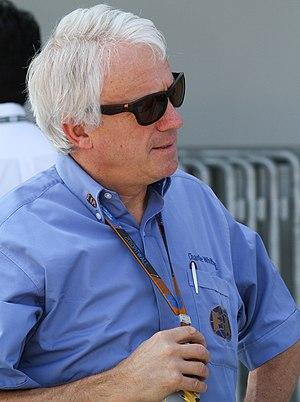
Charlie Whiting, né 12 août 1952 à Sevenoaks dans le Kent et mort le 14 mars 2019 à Melbourne, est une personnalité britannique de la Formule 1 qui cumulait les fonctions de directeur de course, délégué à la sécurité, starter et chef du département technique.
Le Grand Prix automobile d'Europe 2011, disputé le 26 juin 2011 sur le circuit urbain de Valence, est la 847ᵉ épreuve du championnat du monde de Formule 1 courue depuis 1950 et la huitième manche du championnat 2011. Il s'agit de la vingt-et-unième édition du Grand Prix comptant pour le championnat du monde, la quatrième disputée à Valence.
Le Grand Prix automobile du Japon 2010, disputé sur le Circuit de Suzuka le 10 octobre 2010, est la vingt-sixième édition du Grand Prix, la 836ᵉ course du championnat du monde de Formule 1 courue depuis 1950 et la seizième manche du championnat 2010.